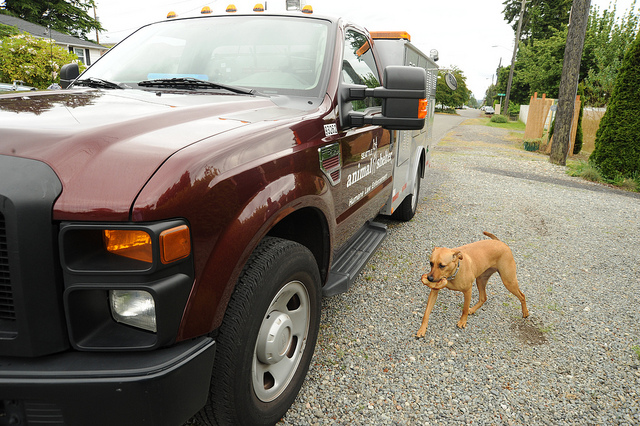
A DOG BRINGING SOMETHING TO A RED TRUCK

A brown dog near a maroon pick-up truck.

A small dog walking by a large truck.

A golden brown dog waling near a truck.